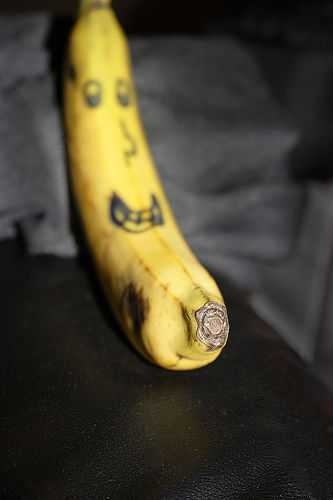
Label: Banana